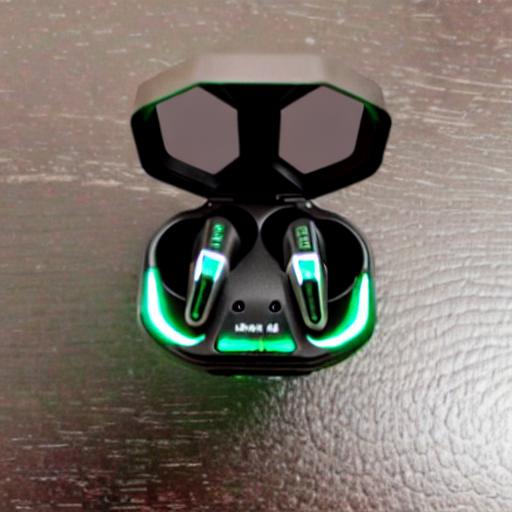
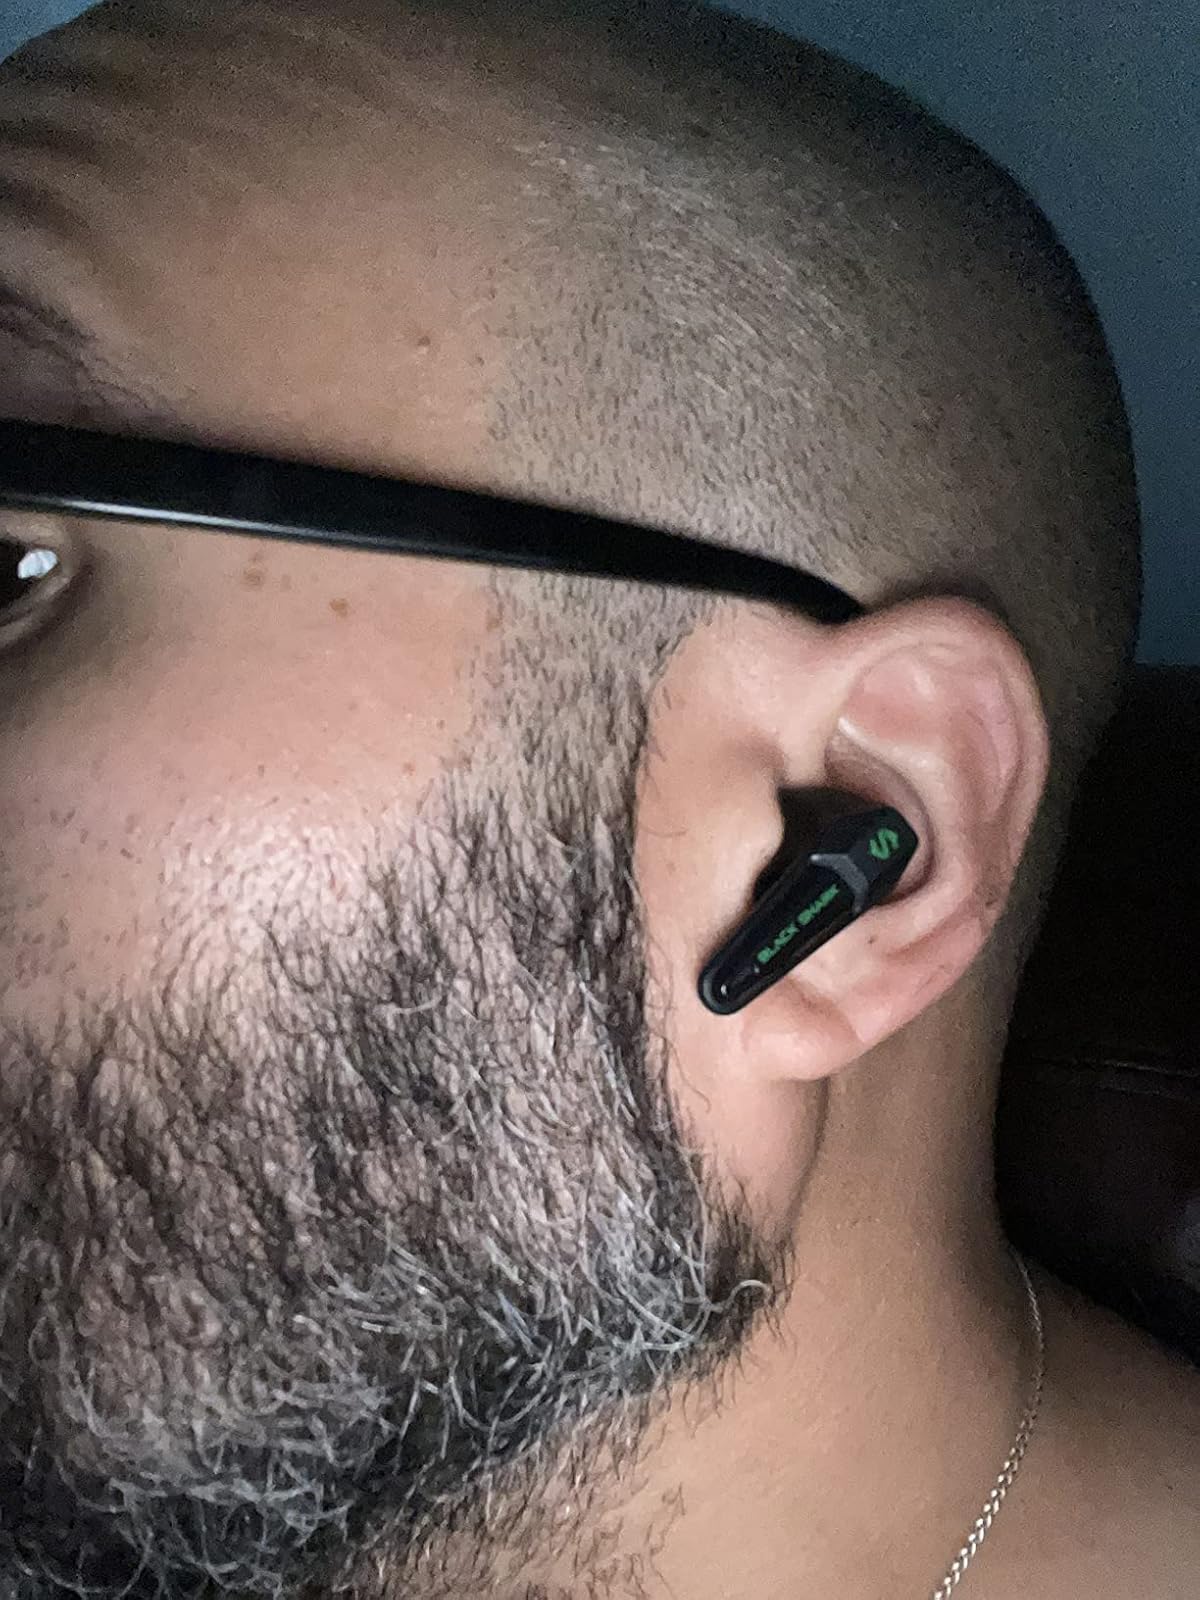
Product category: earbuds
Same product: no